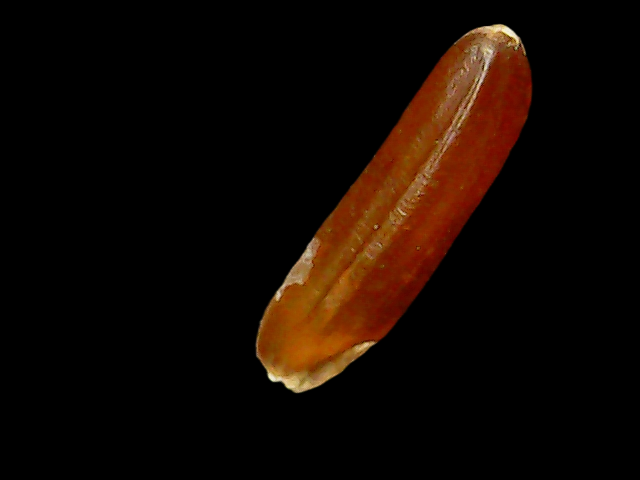
Rice variety: Binadhan20